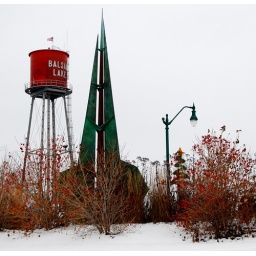
Balsam Lake, WI, water tower with sculpture in foreground. Winter 08